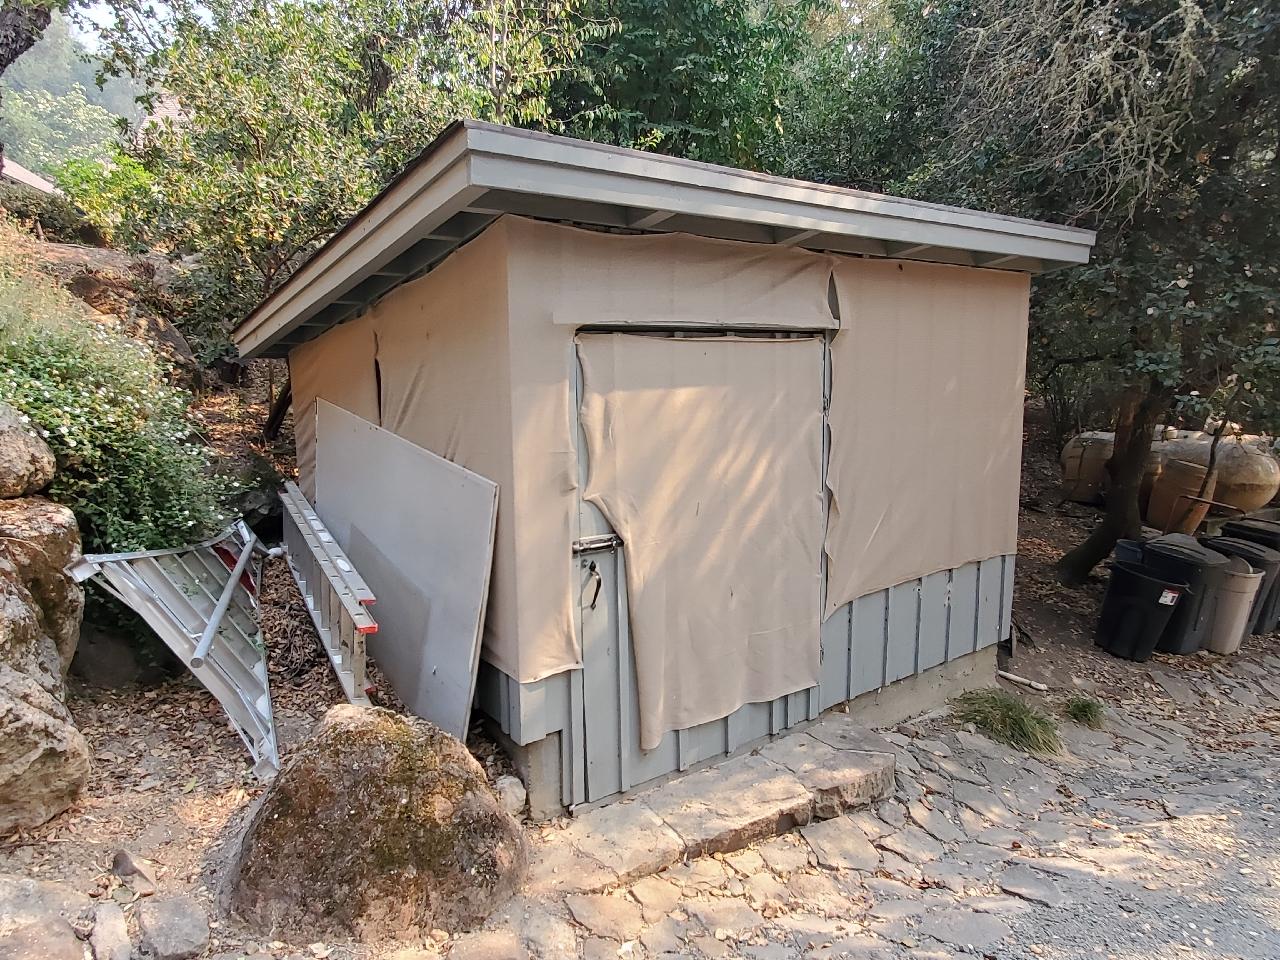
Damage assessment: no_damage